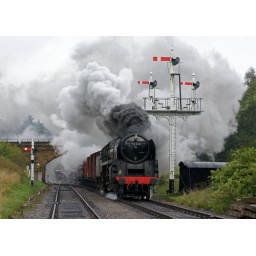
92214 passes under Goathland road bridge